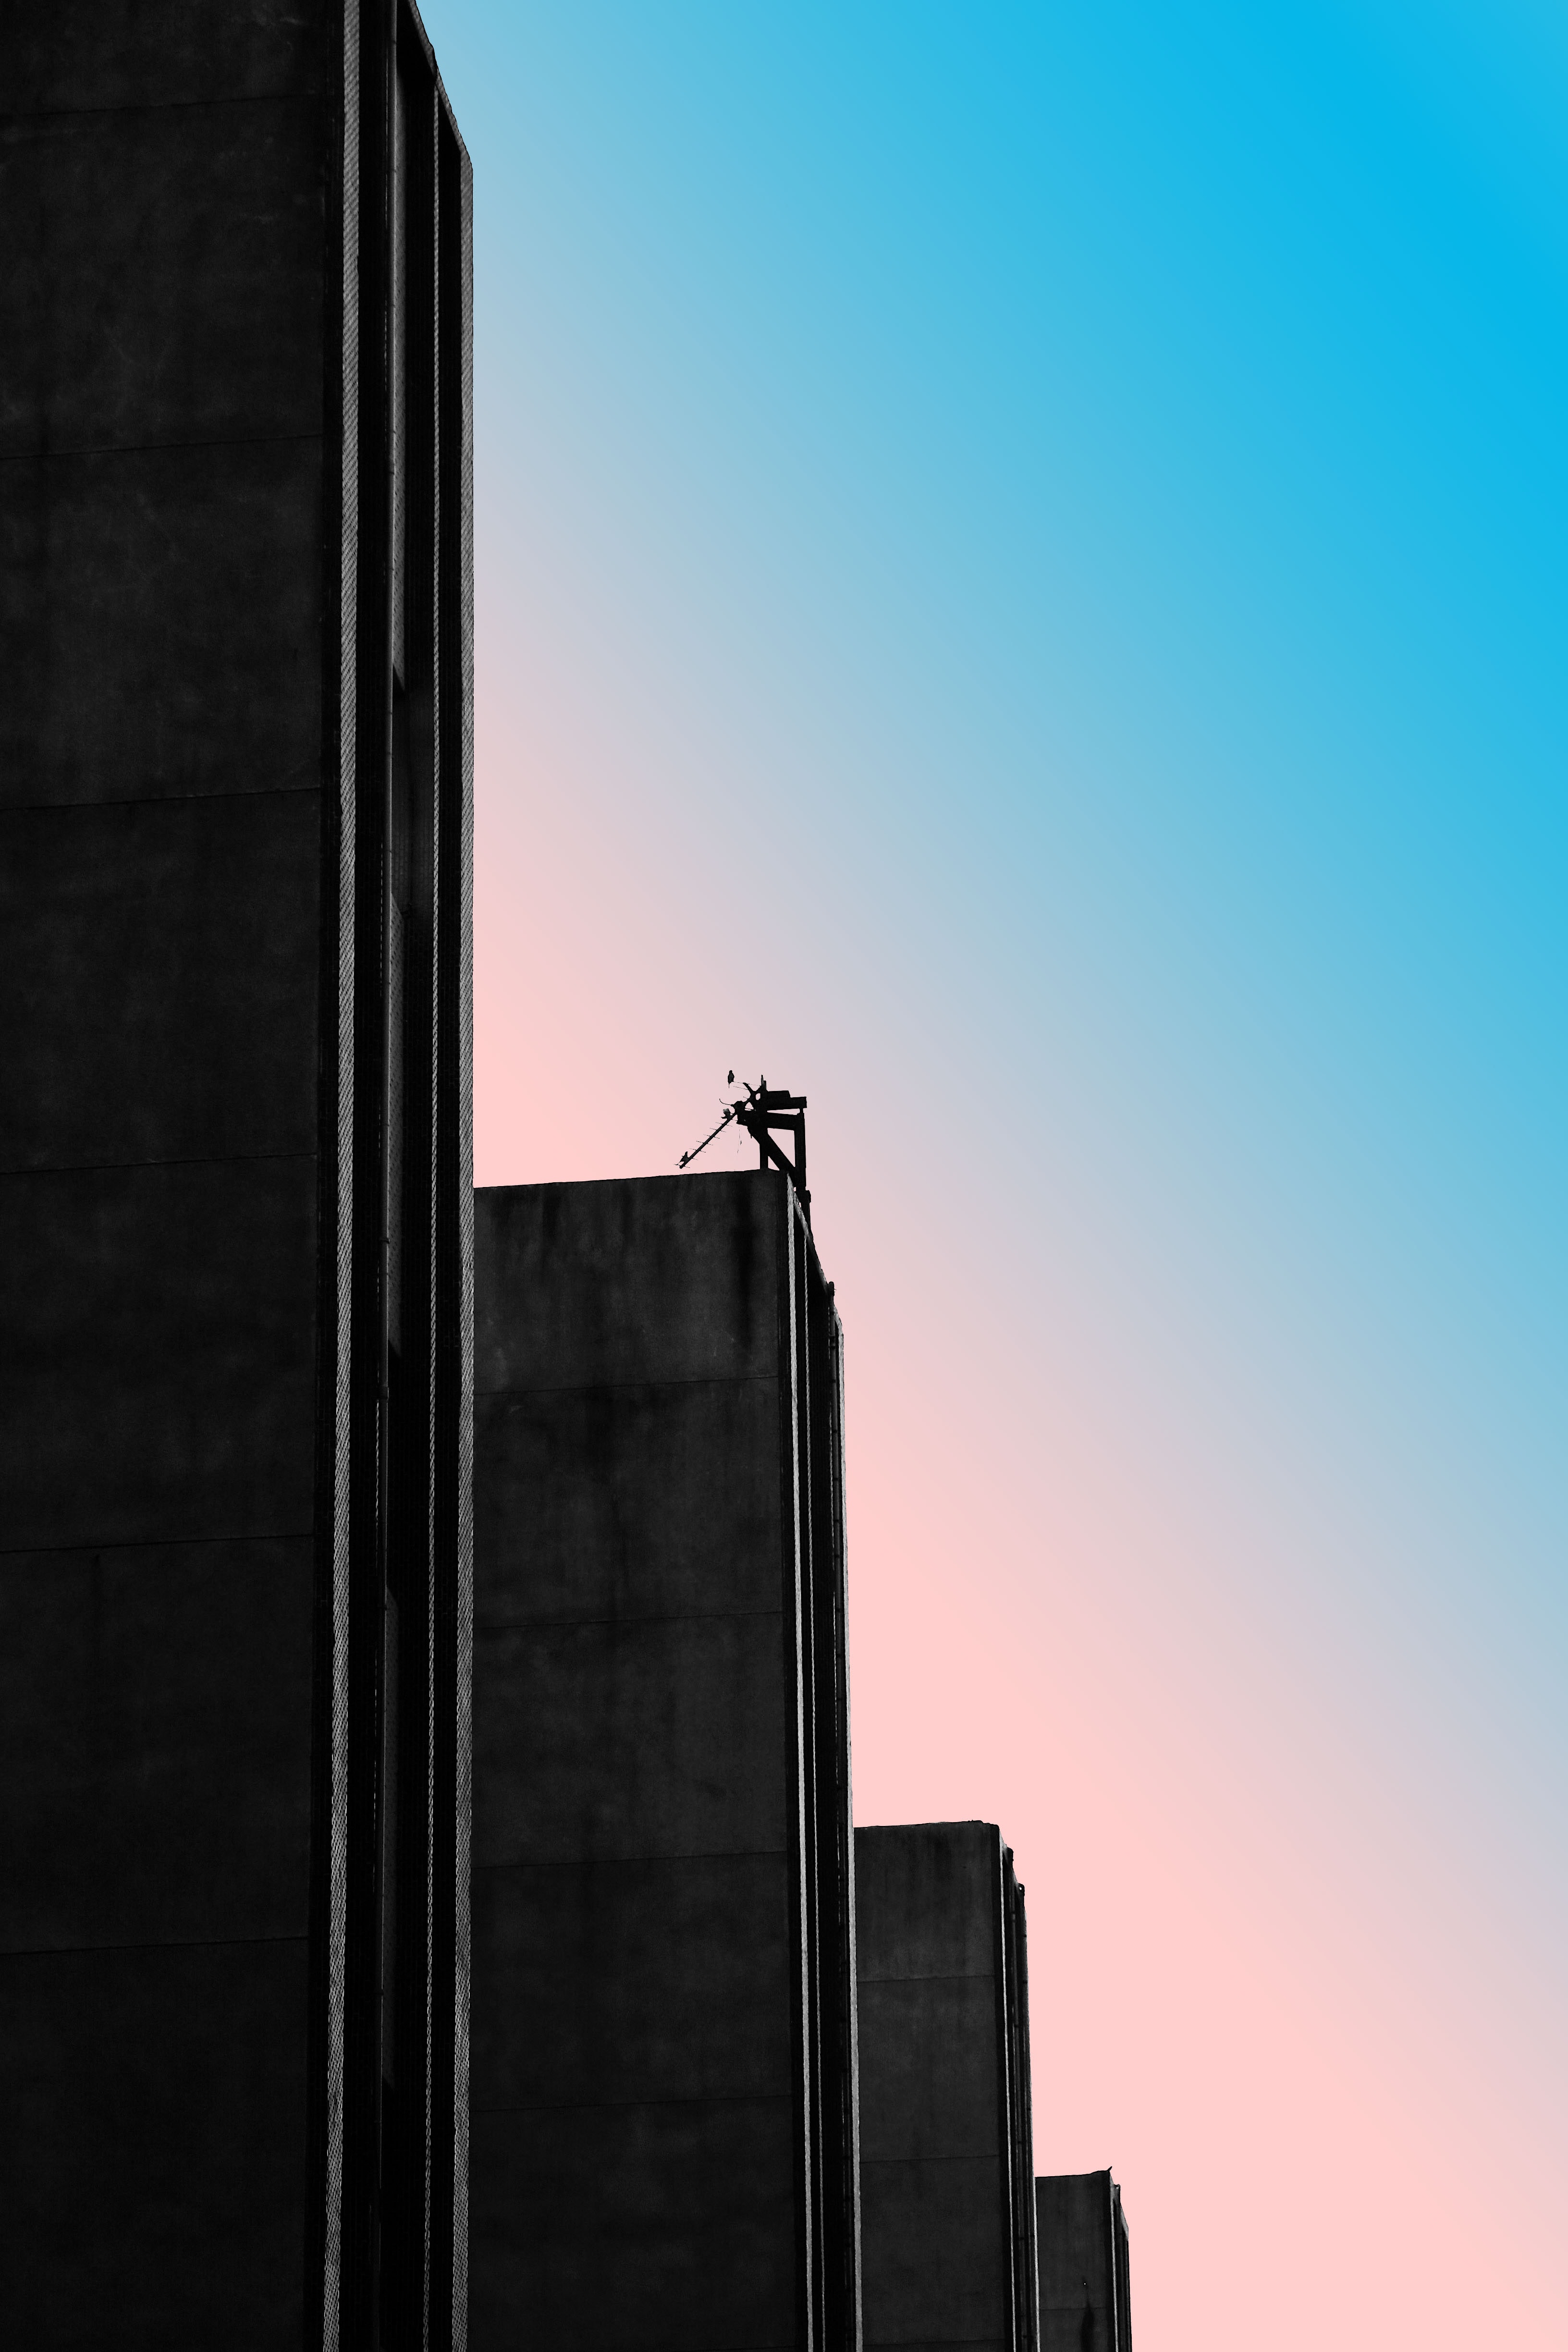
sky, blue, architecture, urban area, line, city, atmosphere, cloud, Material property, building, skyscraper, shadow, evening, facade, Tints and shades